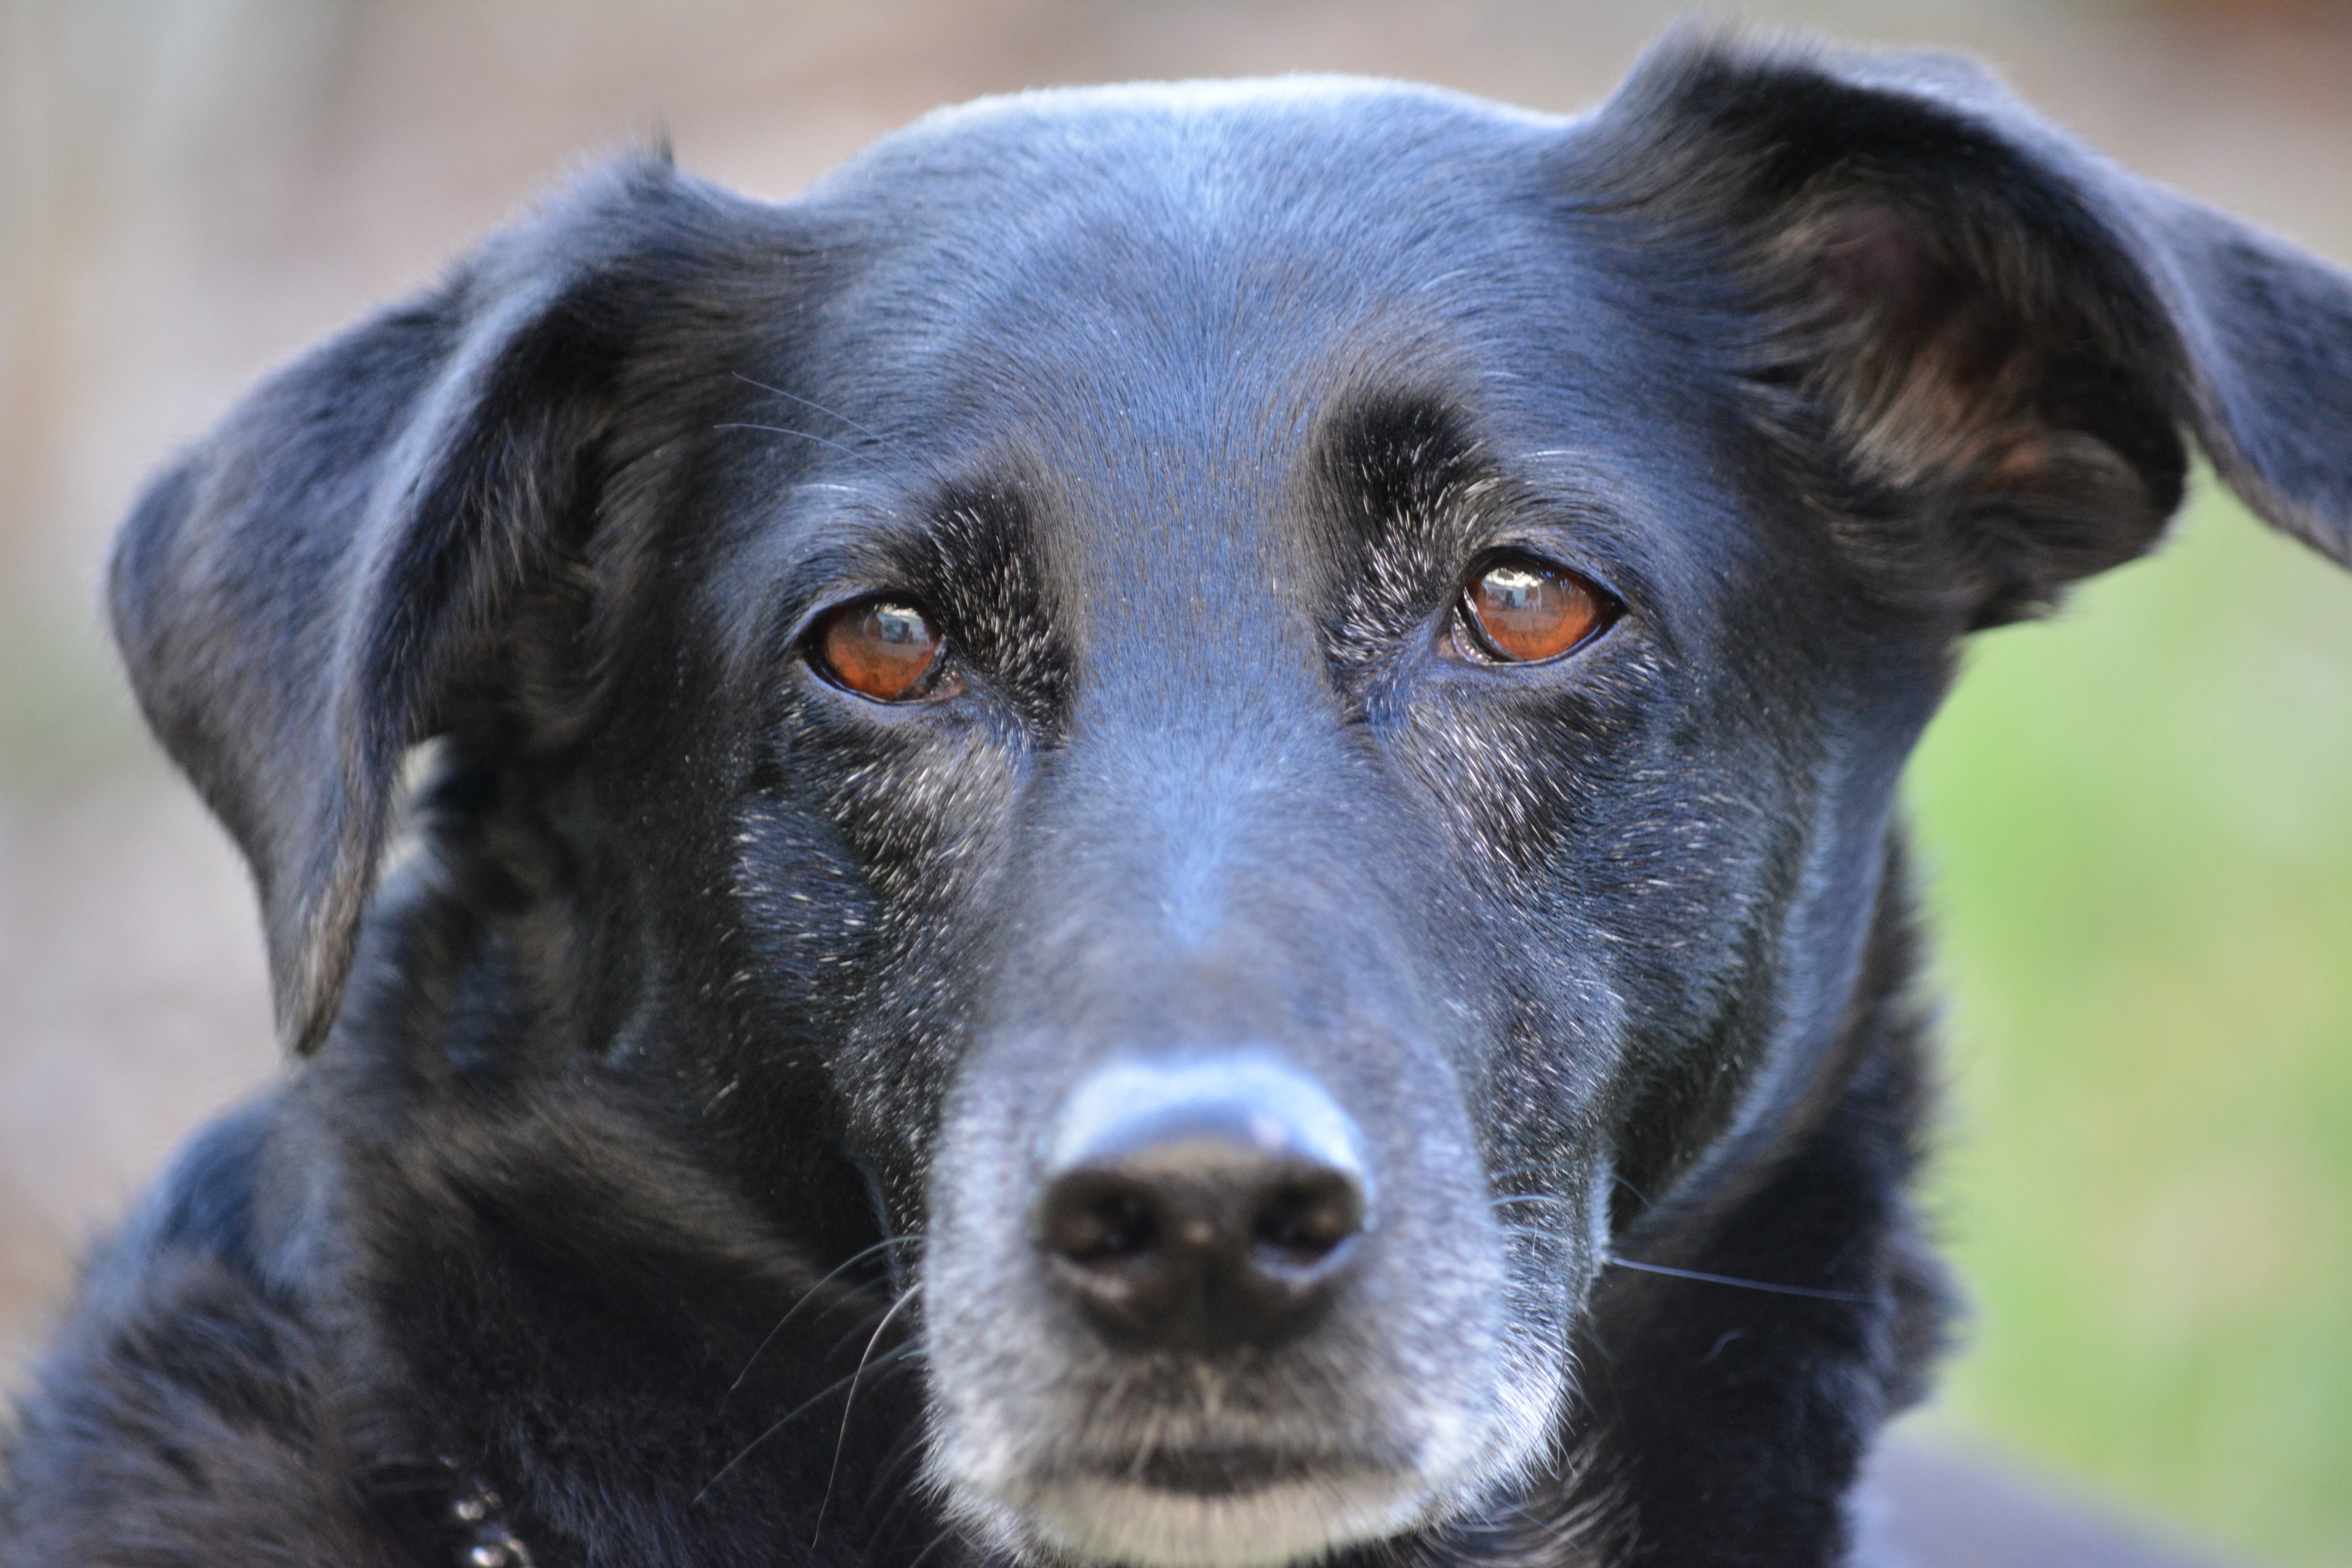
puppy, dog, animal, pet, mammal, close, hybrid, vertebrate, labrador retriever, good, dog breed, wildlife photography, dog head, dog look, patterdale terrier, street dog, dog like mammal